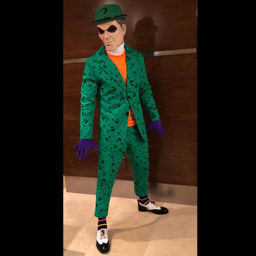
country showed he truly is the villain of the piece as he donned this green suit